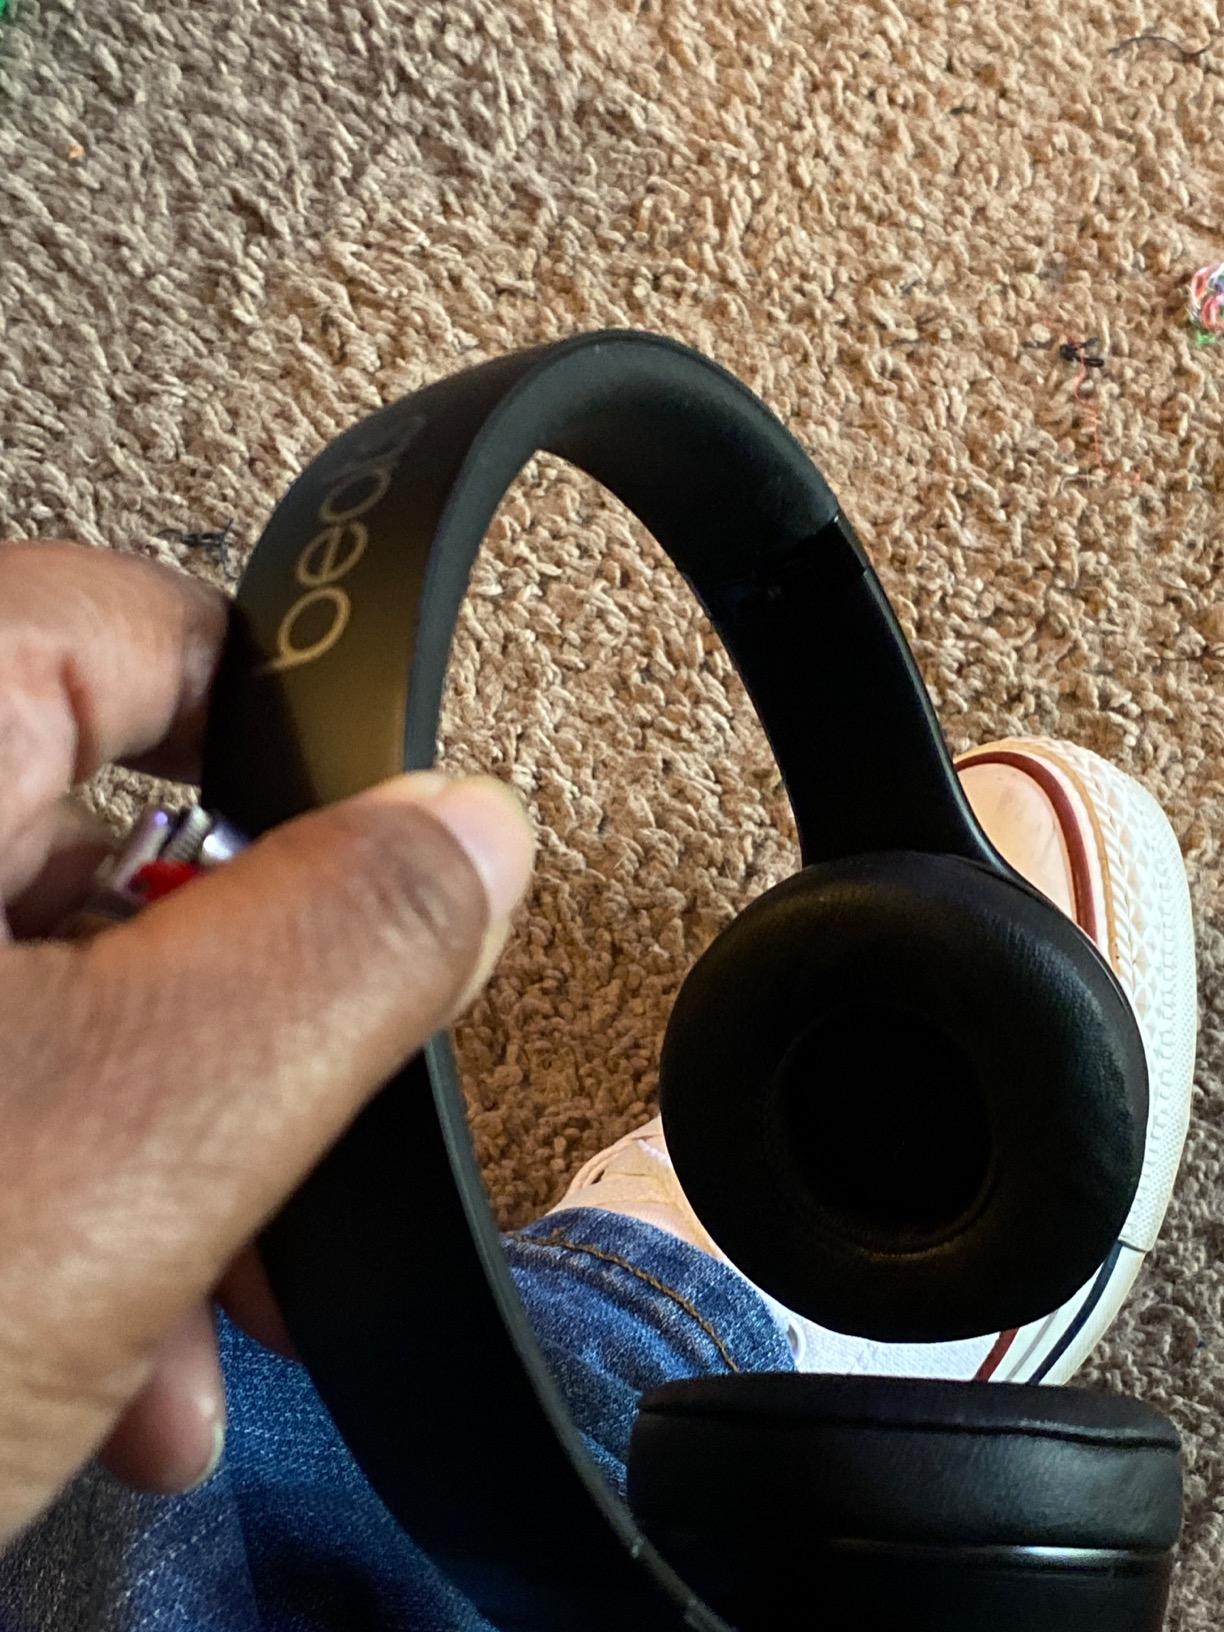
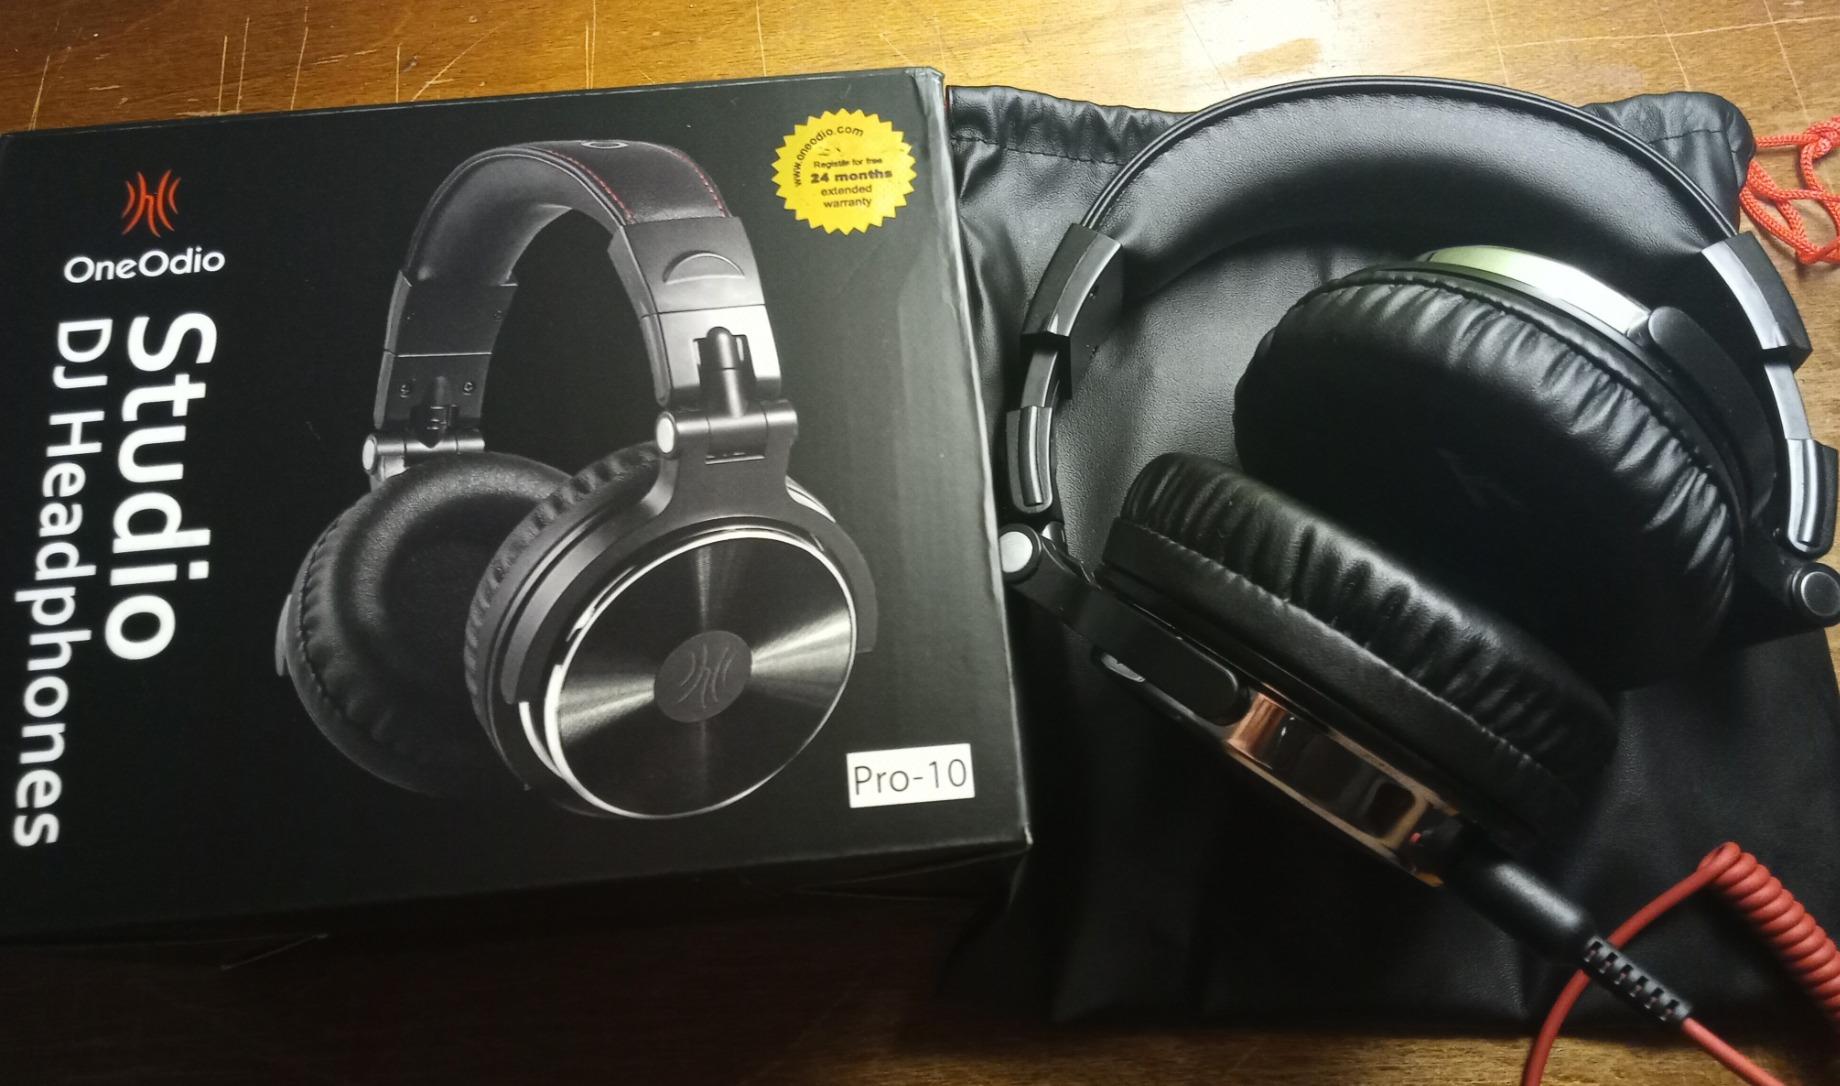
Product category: headphones
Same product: no